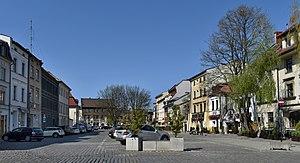
Kazimierz est actuellement l'un des dix quartiers qui composent le premier arrondissement de Cracovie, ancienne capitale du Royaume de Pologne et de la République des Deux Nations. Réputé pour ses galeries d'art, ses monuments, ses restaurants et sa vie nocturne, il est très prisé des touristes. C'est aussi un des principaux lieux de mémoire pour la communauté juive.